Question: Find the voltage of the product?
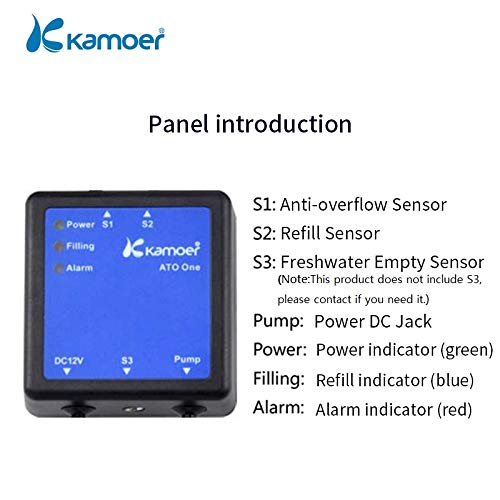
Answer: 12.0 volt